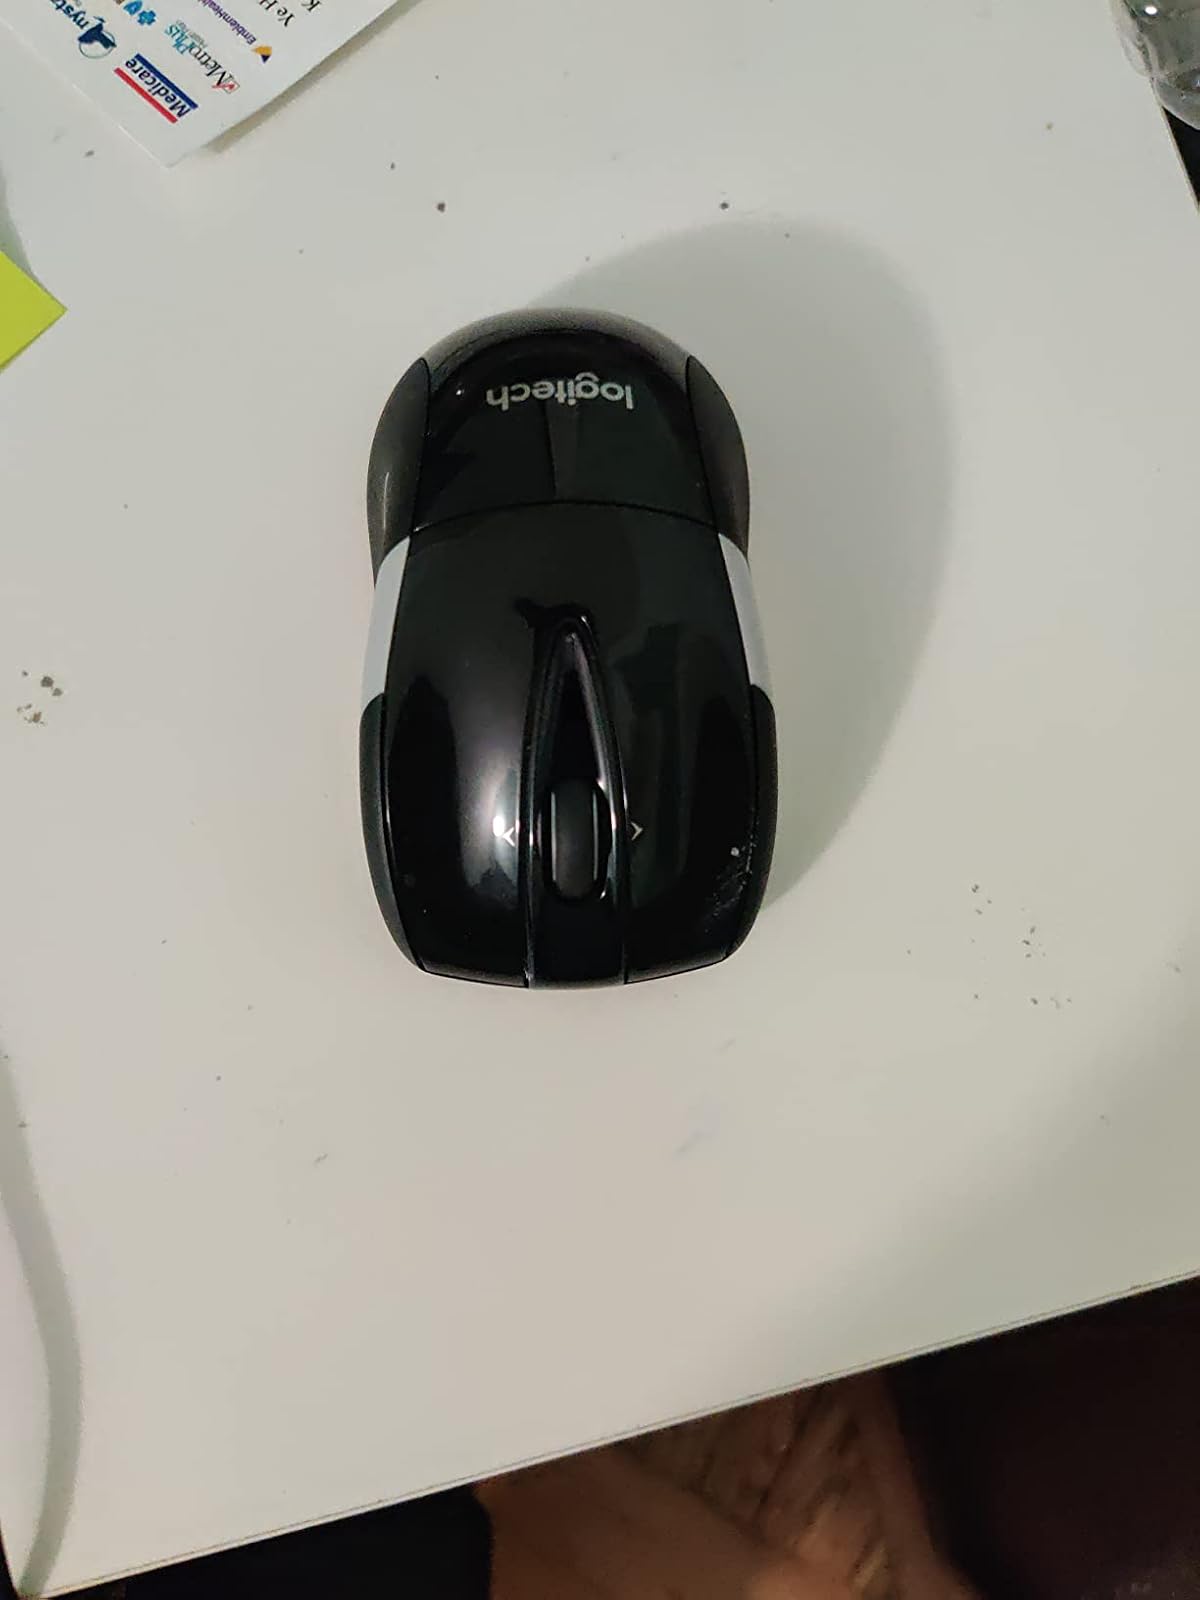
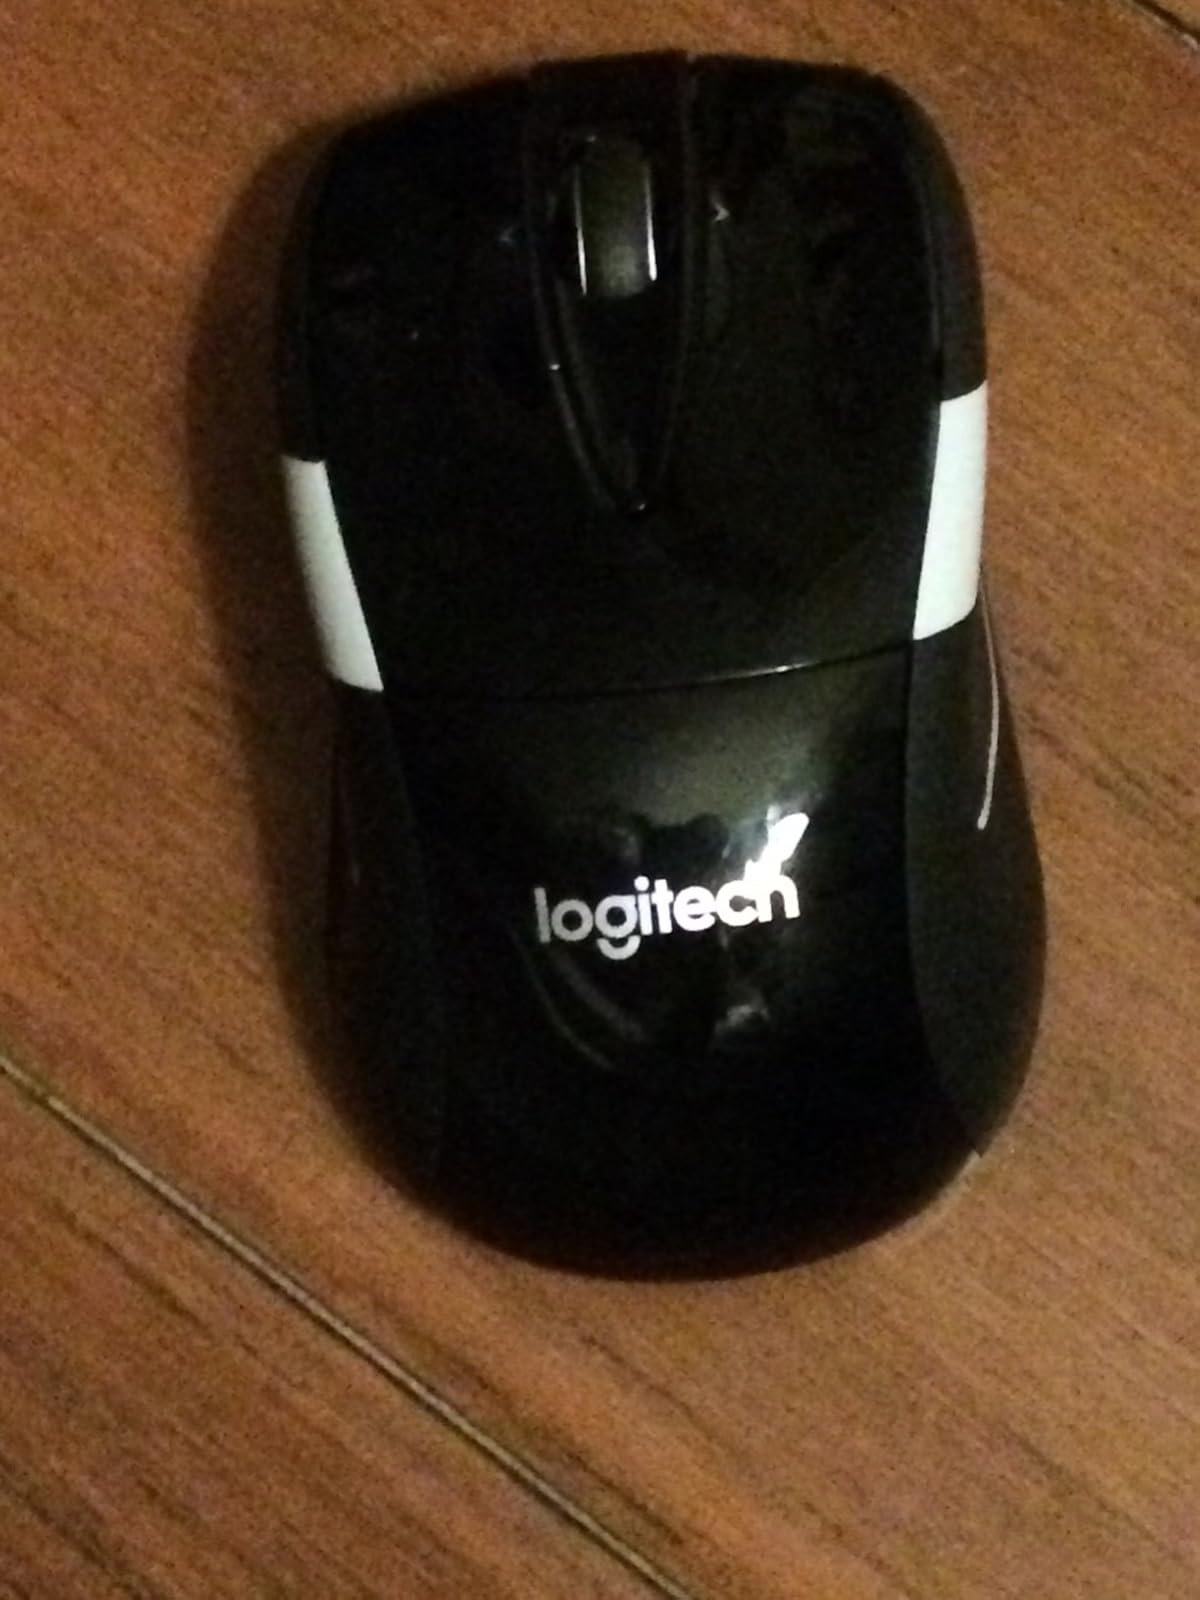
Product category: mouse
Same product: yes